Uno (Game Boy Color game)

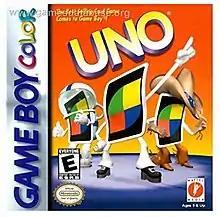

Uno is a game for the Game Boy Color based on the card game of the same name. It was released by Mattel Games on December 16, 1999.